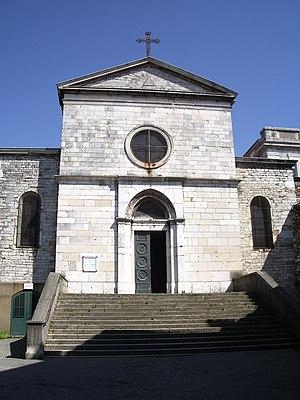
Vue de l'église Saint-Irénée de Lyon
La mention d'un « comitatus Lugdunensis » apparaît dans les sources en 943 et 958 et concerne des terres situées en Jarez et en Roannais.
L'église Saint-Irénée, à Lyon, située sur les hauteurs de Lyon dans le quartier de Saint-Irénée, est, pour sa partie basse, l'une des plus anciennes de France.
Le comté de Forez était un ancien fief comtal correspondant à peu près à l'actuel département de la Loire. Son nom dérive de celui de la ville de Feurs, l'antique forum segusiavorum.
Il est également nommé Artaud II de Lyon par certains auteurs.